Fremantle Technical School

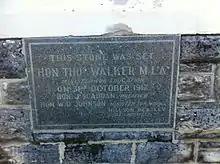
Fremantle Technical School, foundation stone

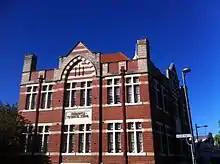
South Terrace frontage of school

The Fremantle Technical School building, also known as the Fremantle Technical College building, is a two-storey building of red brick construction located at the corner of South Terrace and Essex Street in Fremantle.